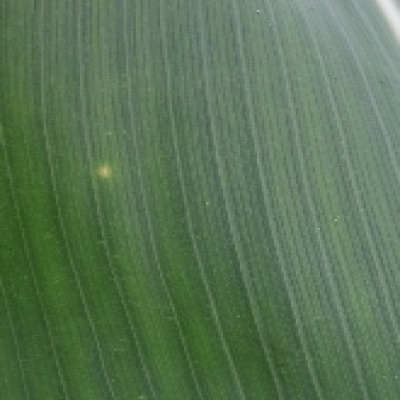
Label: Corn_(Maize)___Leaf_Spot